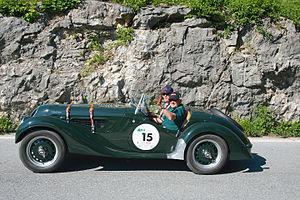
Les BMW 328 sont des modèles d'automobiles du constructeur allemand BMW construites entre 1936 et 1940, dessinée par Kurt Joachimson.
Alfred Fane Peers Fane, dit A. F. P. Fane et né Alfred Fane Peers Agabeg le 11 novembre 1911 en Inde et mort le 18 juillet 1942, à 30 ans dans un accident aérien près de Duxford, dans le Cambridgeshire, était un pilote automobile anglais des années 1930. Il fut aussi parfois appelé Abiegeg Fane.